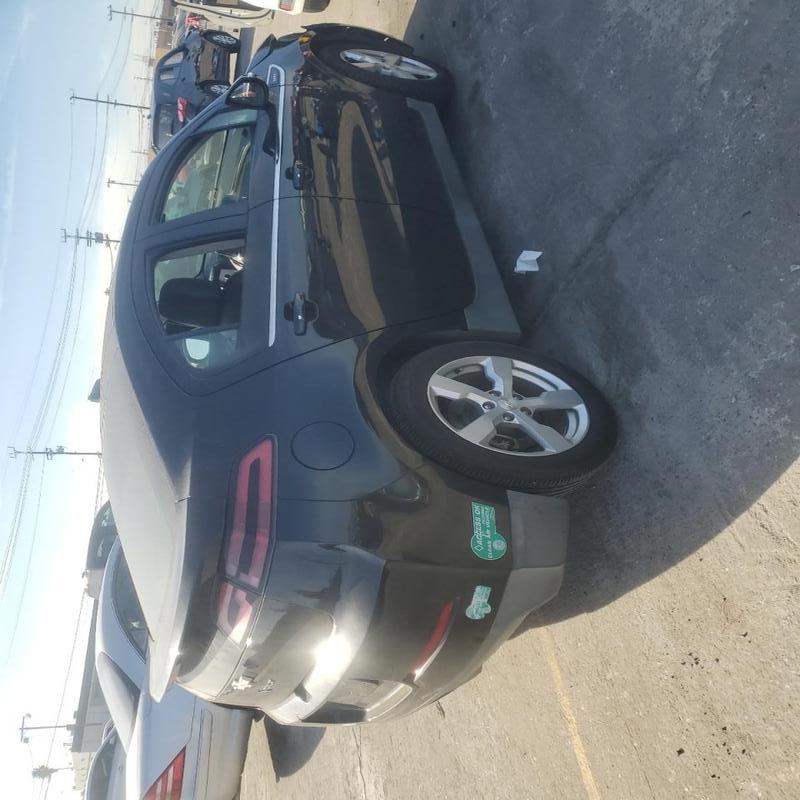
Aucun dommage détecté.
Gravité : aucun